River Tigris (constellation)

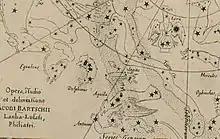
A depiction of the River Tigris constellation

River Tigris or Tigris (named after the Tigris river) was a constellation, introduced in 1612 by Petrus Plancius. One end was near the shoulder of Ophiuchus and the other was near Pegasus, and in between it passed through the area now occupied by Vulpecula, flowing between Cygnus and Aquila. It did not appear on Hevelius' atlas of 1687 or Johann Bode's "Uranographia" atlas of 1801 and was quickly forgotten.